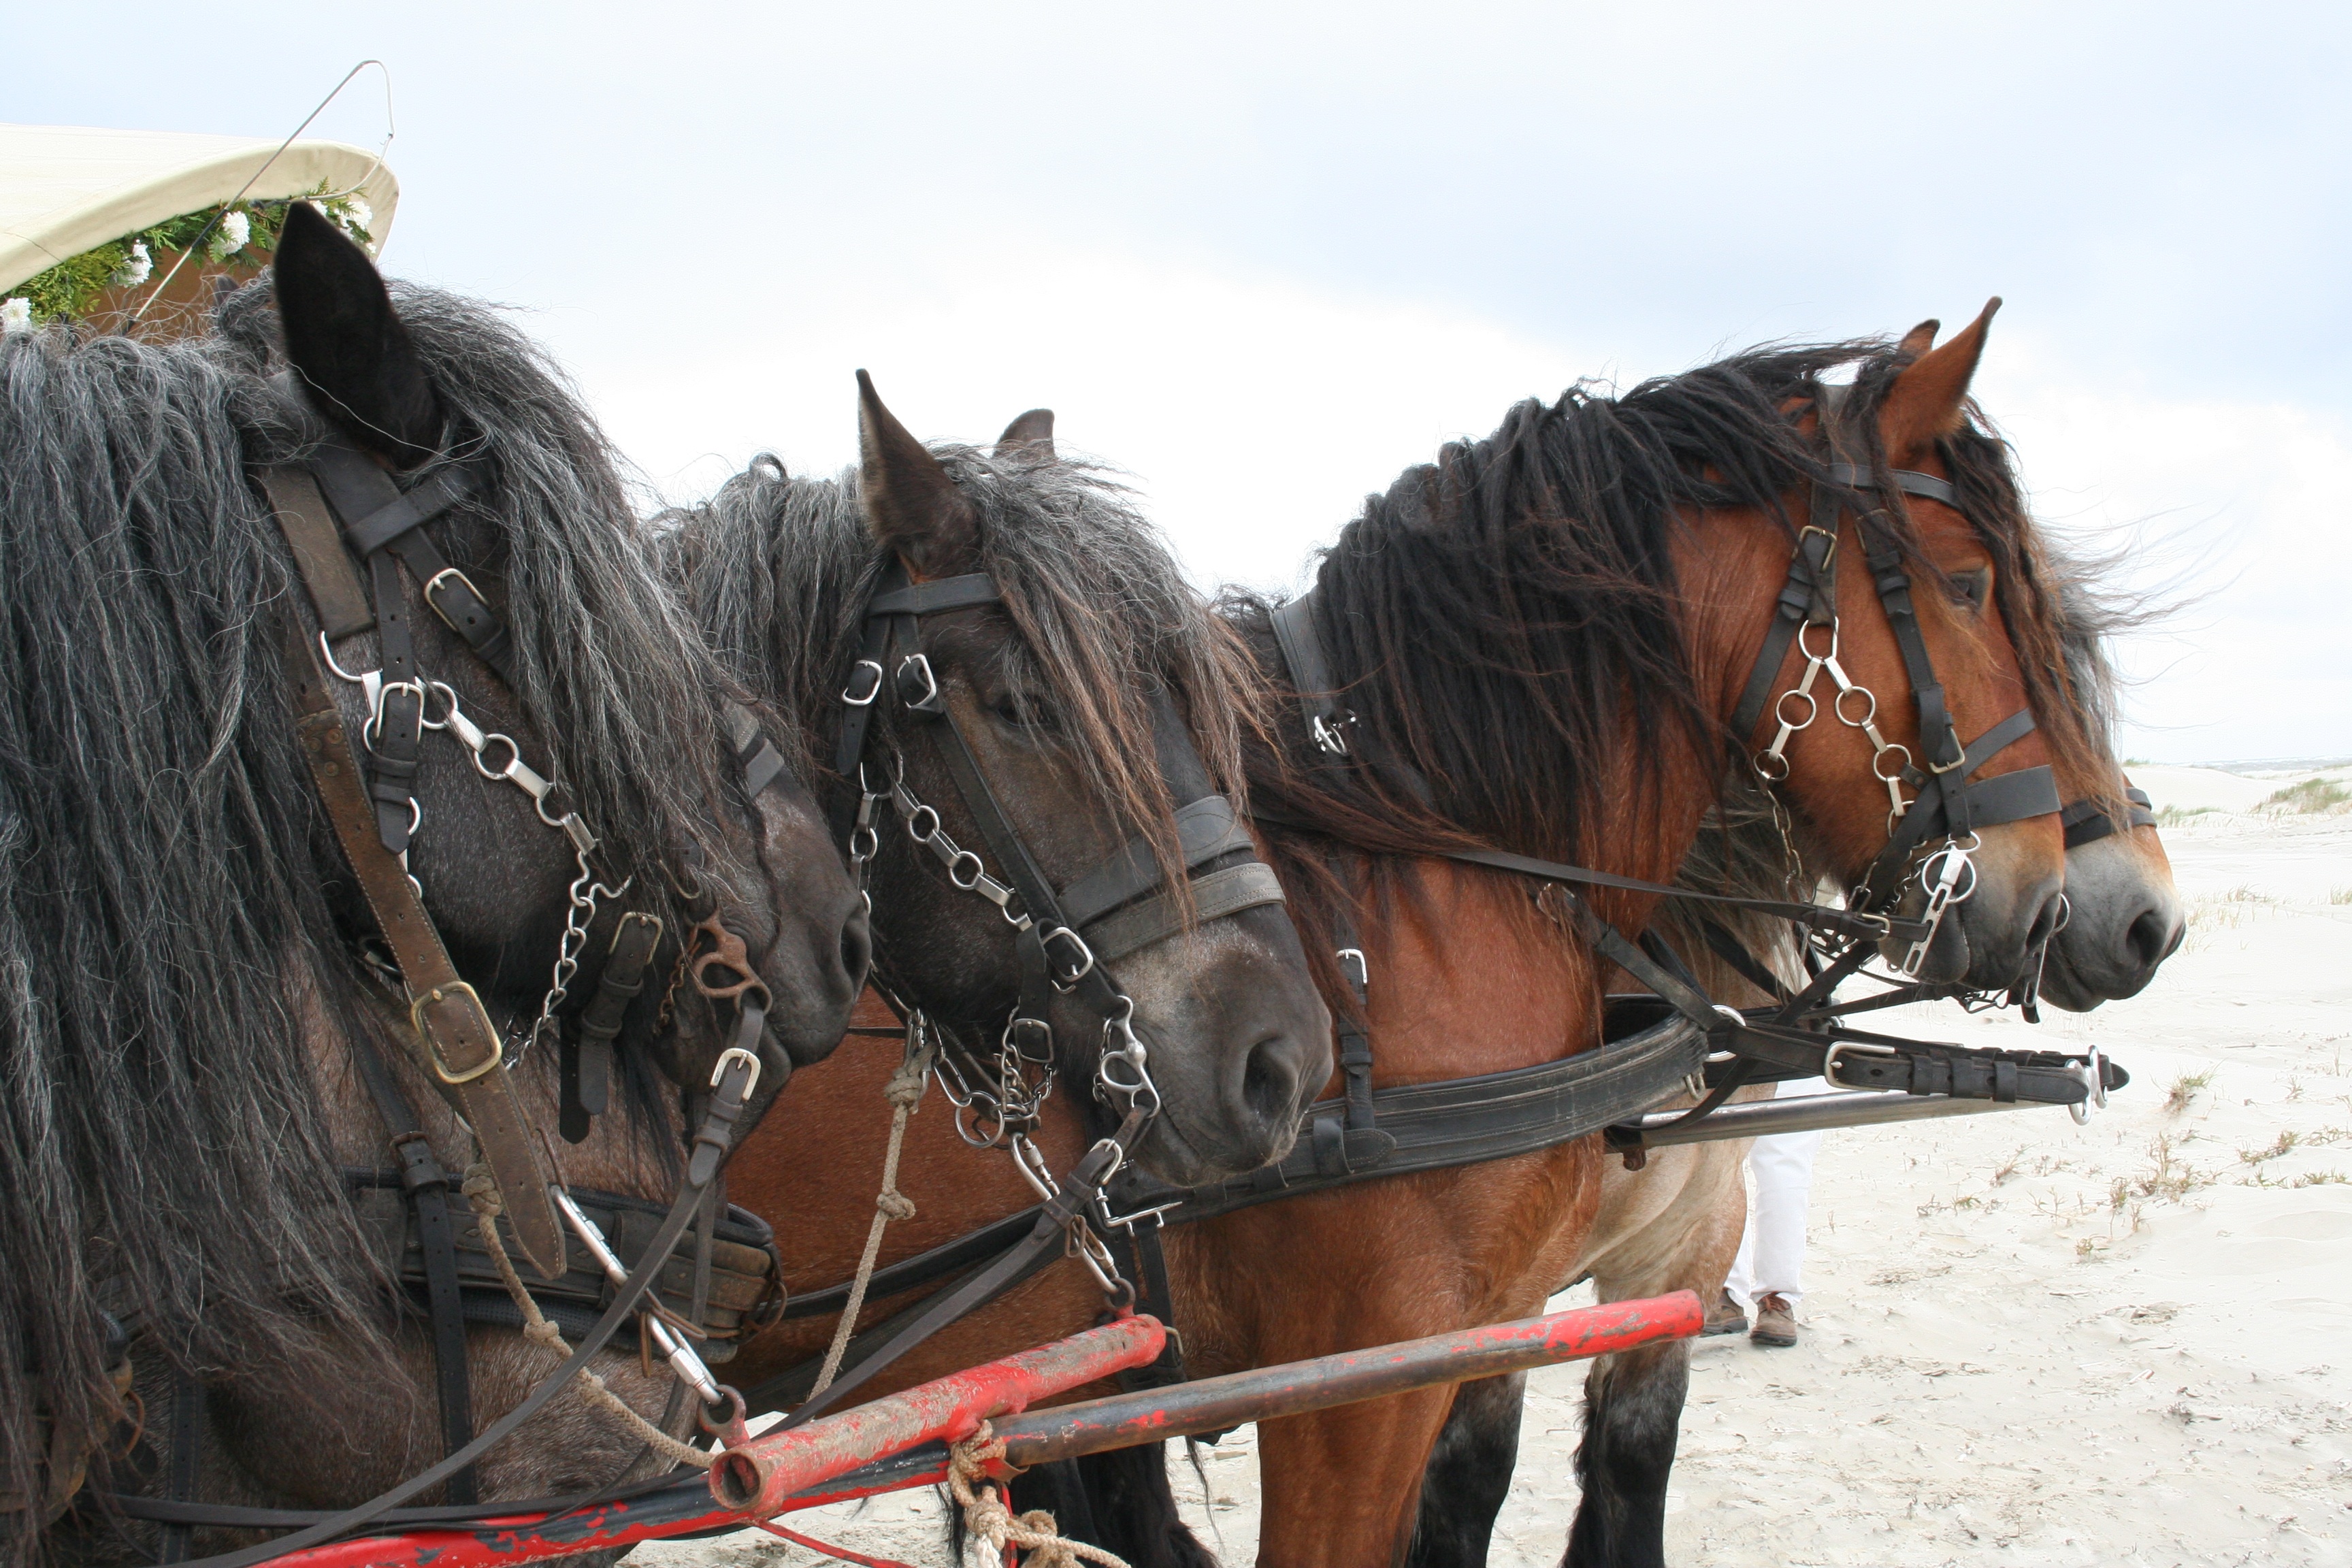
beach, sand, vehicle, horse, rein, mammal, stallion, mane, bridle, horses, mare, carriage, equestrianism, pack animal, covered wagon, draft horse, four horse, schiermonnikoog, belgians, west frisian, horse like mammal, mustang horse, horse harness, horse tack, animal sports